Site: brandenburg
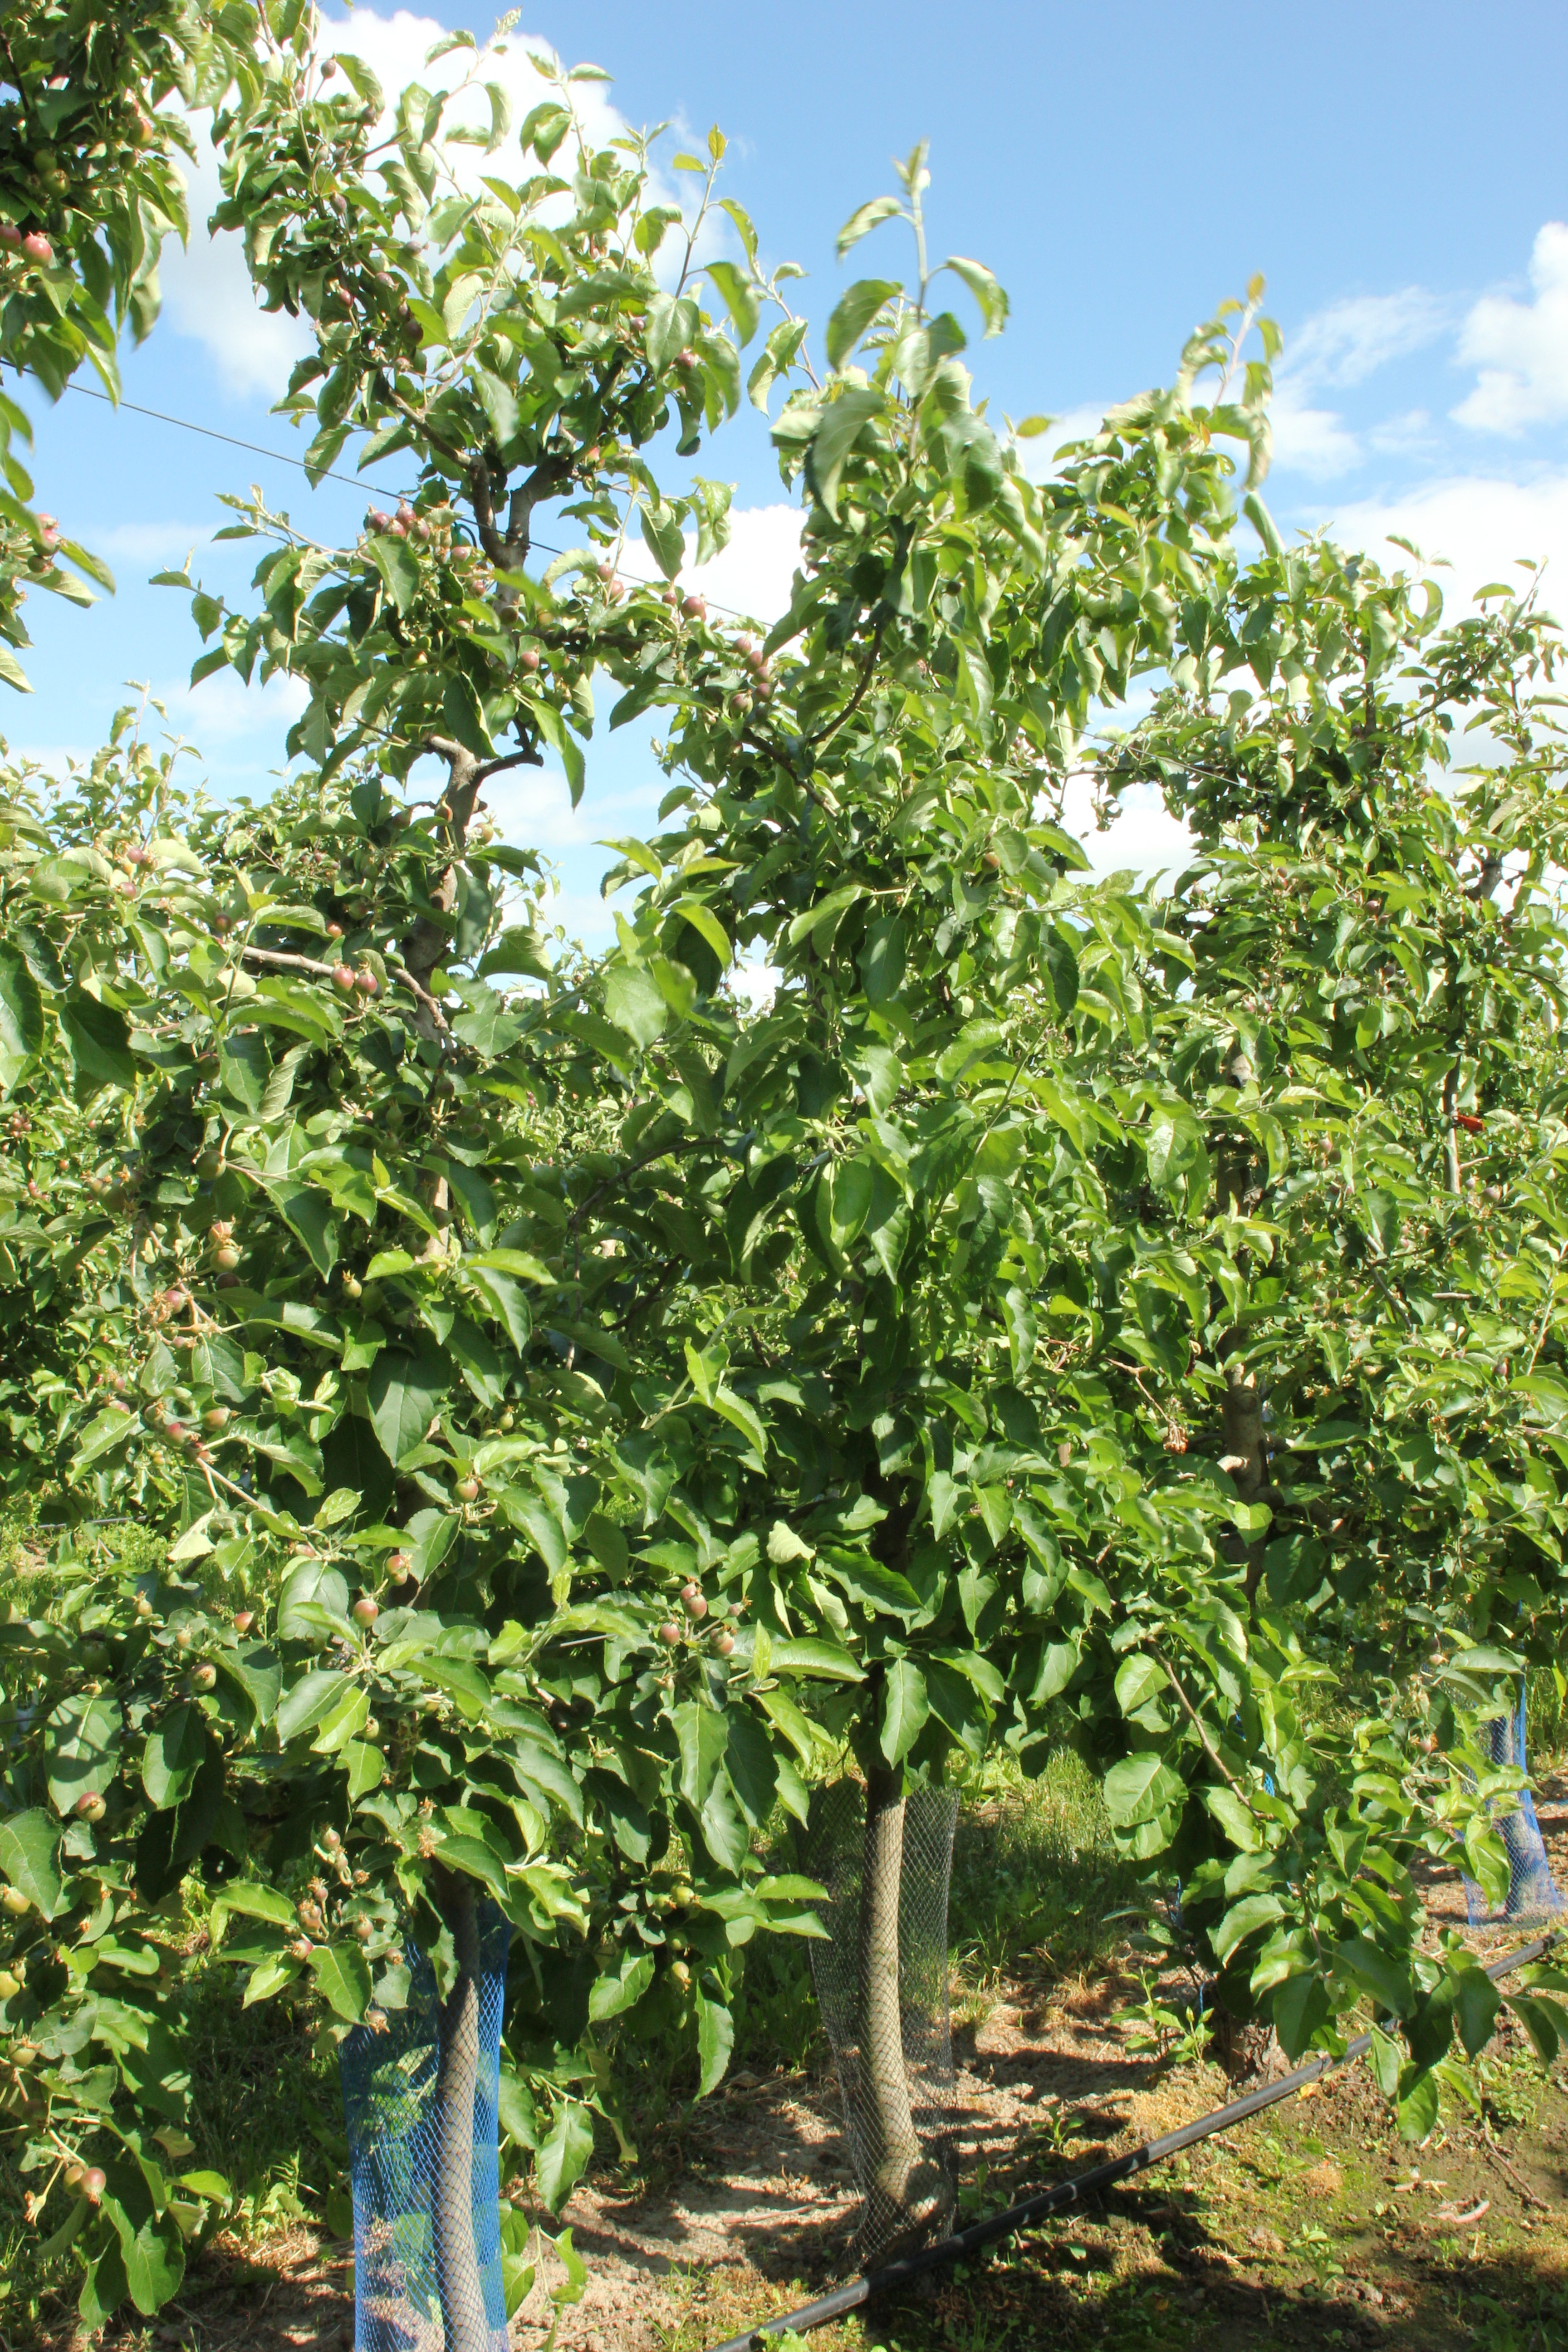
Growth stage (BBCH 72): Development of fruit